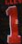
Number: 1